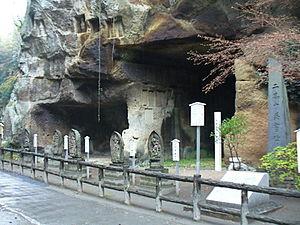
Le Zuigan-ji est un temple bouddhiste Zen de l'école Rinzai situé dans la ville de Matsushima, préfecture de Miyagi au Japon. Branche du Myōshin-ji, le temple a été endommagé par le séisme de 2011.